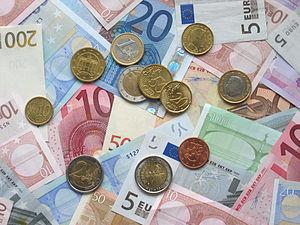
L'Union européenne est une association politico-économique sui generis de vingt-sept États européens qui délèguent ou transmettent par traité l’exercice de certaines compétences à des organes communautaires. Elle s'étend sur un territoire de 4,2 millions de kilomètres carrés, est peuplée de plus de 443 millions d'habitants et est la deuxième puissance économique mondiale en termes de PIB nominal derrière les États-Unis. L’Union européenne est régie par le traité de Maastricht et le traité de Rome, dans leur version actuelle, depuis le 1ᵉʳ décembre 2009 et l'entrée en vigueur du traité de Lisbonne. Sa structure institutionnelle est en partie supranationale et en partie intergouvernementale : le Parlement européen est élu au suffrage universel direct, tandis que le Conseil européen et le Conseil de l'Union européenne sont composés de représentants des États membres. Le président de la Commission européenne est pour sa part élu par le Parlement sur proposition du Conseil européen. La Cour de justice de l'Union européenne est chargée de veiller à l'application du droit de l'Union européenne.
Sont listés dans cette chronologie des faits économiques des évènements importants de l'histoire économique.